R. Kenton Nelson

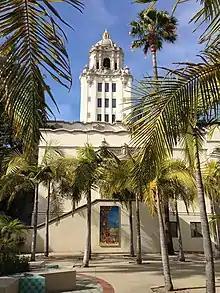
Kenton Nelson's mosaic mural, "Brody Beach" on display in 2014 for the Arts of Palm Centennial Celebration in Beverly Hills

He has also painted a wall in Pasadena, crediting his great-uncle as an influence to become a muralist himself. One of them, at the former Rite Spot Cafe on the corners of Colorado Boulevard and Fair Oaks Avenue, was inspired by "Atlas Shrugged" by Ayn Rand and the Works Progress Administration. Moreover, as part of the Beverly Hills Centennial Arts of Palm Installation, he installed a temporary glass mosaic on a wall of the Palm Court of the Beverly Hills Civic Center between Crescent Drive and Rexford Drive in Beverly Hills, California.